Colleton, Chulmleigh

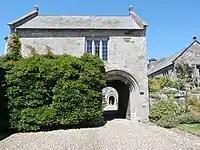
Gatehouse, Colleton Barton, viewed from south, with front door to Colleton Barton visible through gateway beyond

The Gatehouse is probably C15, remodelled in circa C16 or early C17, with minor alterations probably of the early C19 and was repaired in C20. Formerly occupying the upper floor was a chapel dedicated to St. Edmund of Canterbury (Edmund Rich (1175–1240), Archbishop of Canterbury (1233–1240), canonised 1349), licensed in 1402 by Bishop of Exeter Edmund Stafford. The building is orientated on an east-west axis, thus suited for religious usage. The former entrance was up a steep staircase on the north side.